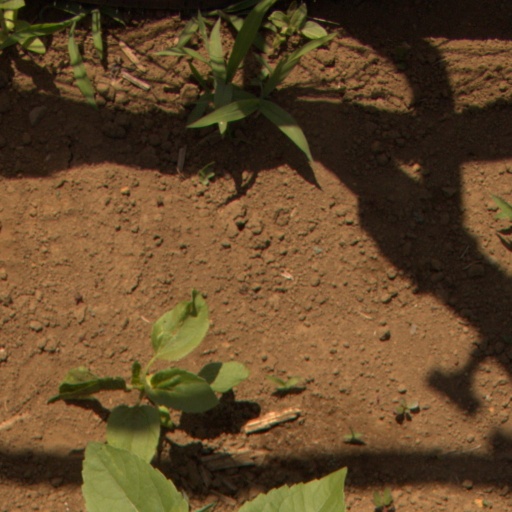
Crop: Jerusalem artichoke